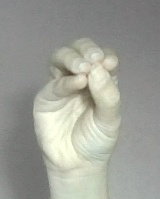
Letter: ha